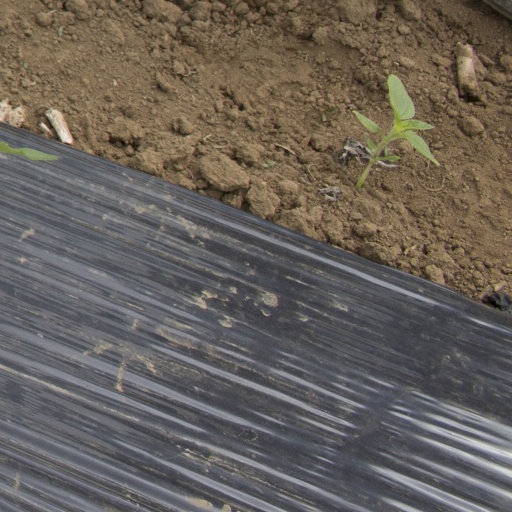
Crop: Jerusalem artichoke